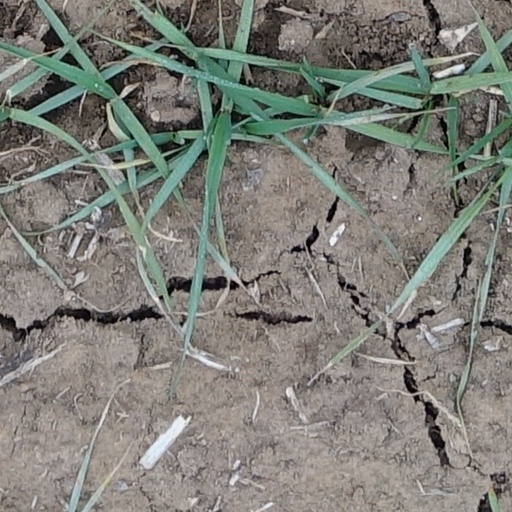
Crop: wheat